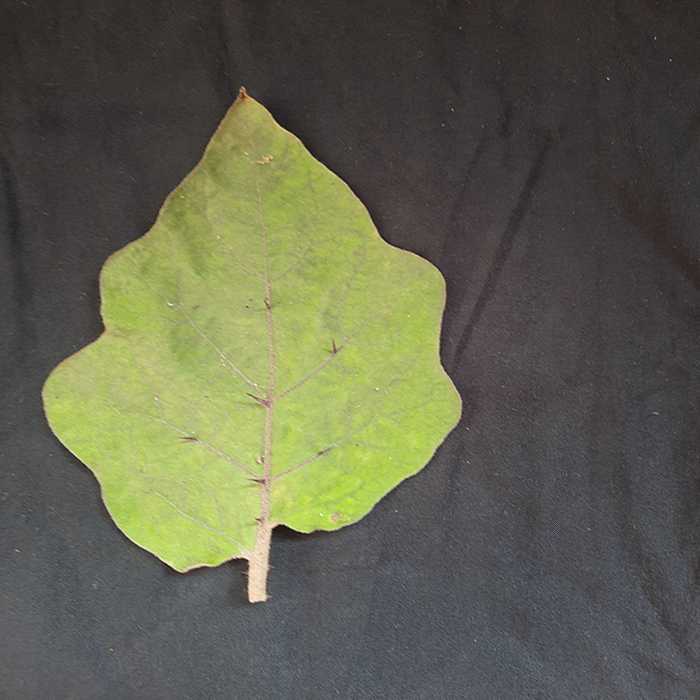
Plant: Eggplant
Label: Eggplant fresh leaf